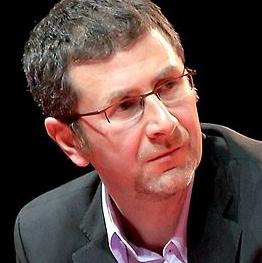
Age: 45